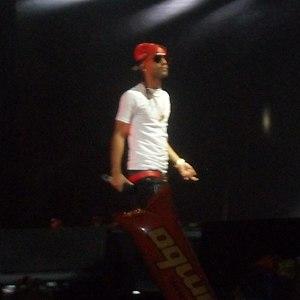
Austin Agustín Santos, né le 23 décembre 1985 dans le Spanish Harlem de New-York, plus connu sous le nom artistique Arcángel, est un chanteur et acteur d'origine dominicaine et portoricaine. Il naquit dans la ville de New York, et s'installe finalement à Porto Rico en 2002, dans l'optique de devenir chanteur de reggaeton. Durant son séjour à Porto Rico, il forme, avec Rafael Castillo, un duo, sous le nom de Arcángel y De la Ghetto. Rapidement, le duo finit par produire des œuvres devenant célèbres parmi les adeptes du genre, notamment aux États-Unis et à Porto Rico, comme Agresivo, Sorpresa et Mi fanática au cours des années 2000.